Agallianos Kontoskeles

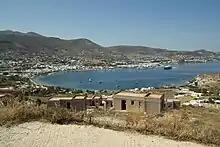
The bay of Parikia, from where the rebel fleet sailed to Constantinople.

Agallianos Kontoskeles (died 18 April 727) was a Byzantine military commander and rebel leader.